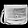
Label: Bag